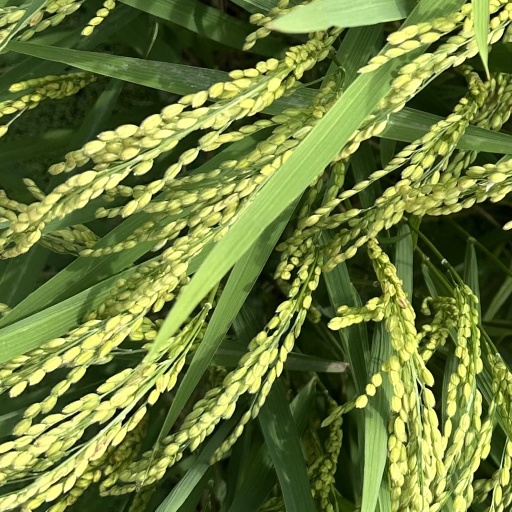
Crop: rice